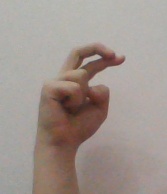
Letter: zay